Tom Quelch

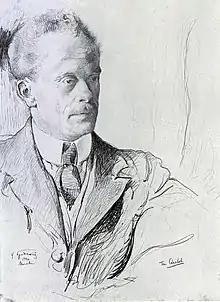
Tom Quelch (1920)

Thomas Quelch (1886–1954) was a British journalist and the son of veteran Marxist Harry Quelch. a member of the British Socialist Party in the early part of the 20th century, becoming a communist activist in Great Britain in the 1920s.